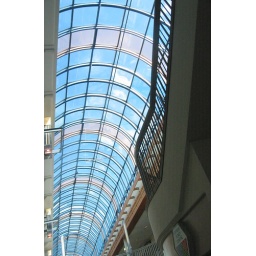
glass stained by clouds